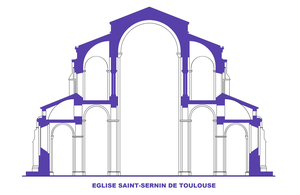
Eglise Saint-Sernin de Toulouse, Coupe (image Commons modifiée)
L'architecture romane est le premier grand style créé au Moyen Âge en Europe après le déclin de la civilisation gréco-romaine. Son développement est pleinement établi vers 1060 mais les premiers signes de mutation sont différents suivant les régions et il n'y a pas de consensus sur une date des débuts qui vont du VIᵉ au XIᵉ siècle. L'architecture gothique est le style qui lui succède progressivement à partir du XIIe siècle.Le dynamisme monastique, de profondes aspirations religieuses et morales, la spiritualité des routes de pèlerinages dans une Europe rendue à la paix président à la naissance de l'art roman et contribuent à en faire un style vraiment neuf et doué d'une profonde originalité. La volonté de libérer l'Église de la tutelle de pouvoirs séculiers, les croisades, la reconquête chrétienne en Espagne avec l'effondrement du califat de Cordoue, la disparition du mécénat royal ou princier font de l'art roman l'art de toute la chrétienté médiévale.